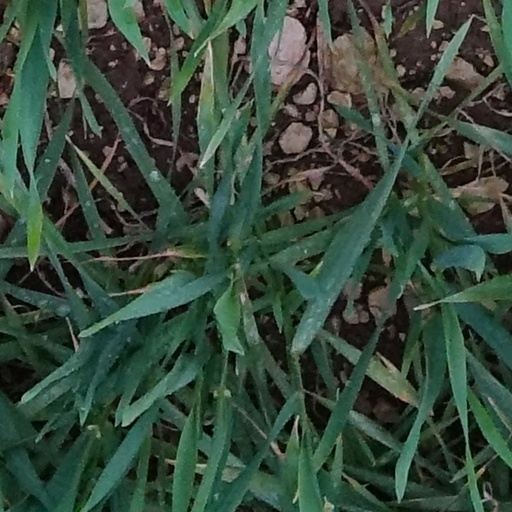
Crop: wheat